Farmhouses of Brugherio

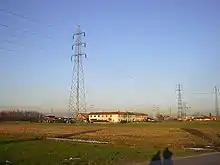
Pareana

"Cascina Pareana" is located near the border with Carugate, in the territory that was part of Cassina Baraggia. It first belonged to the Counts Durini, then to Marquises Brivio (also owners of the nearby villa), who still has it. It was built in 1730. Although split between different tenants, the original structure is fairly well preserved, with the well and the wood oven that arise in their ancient form.